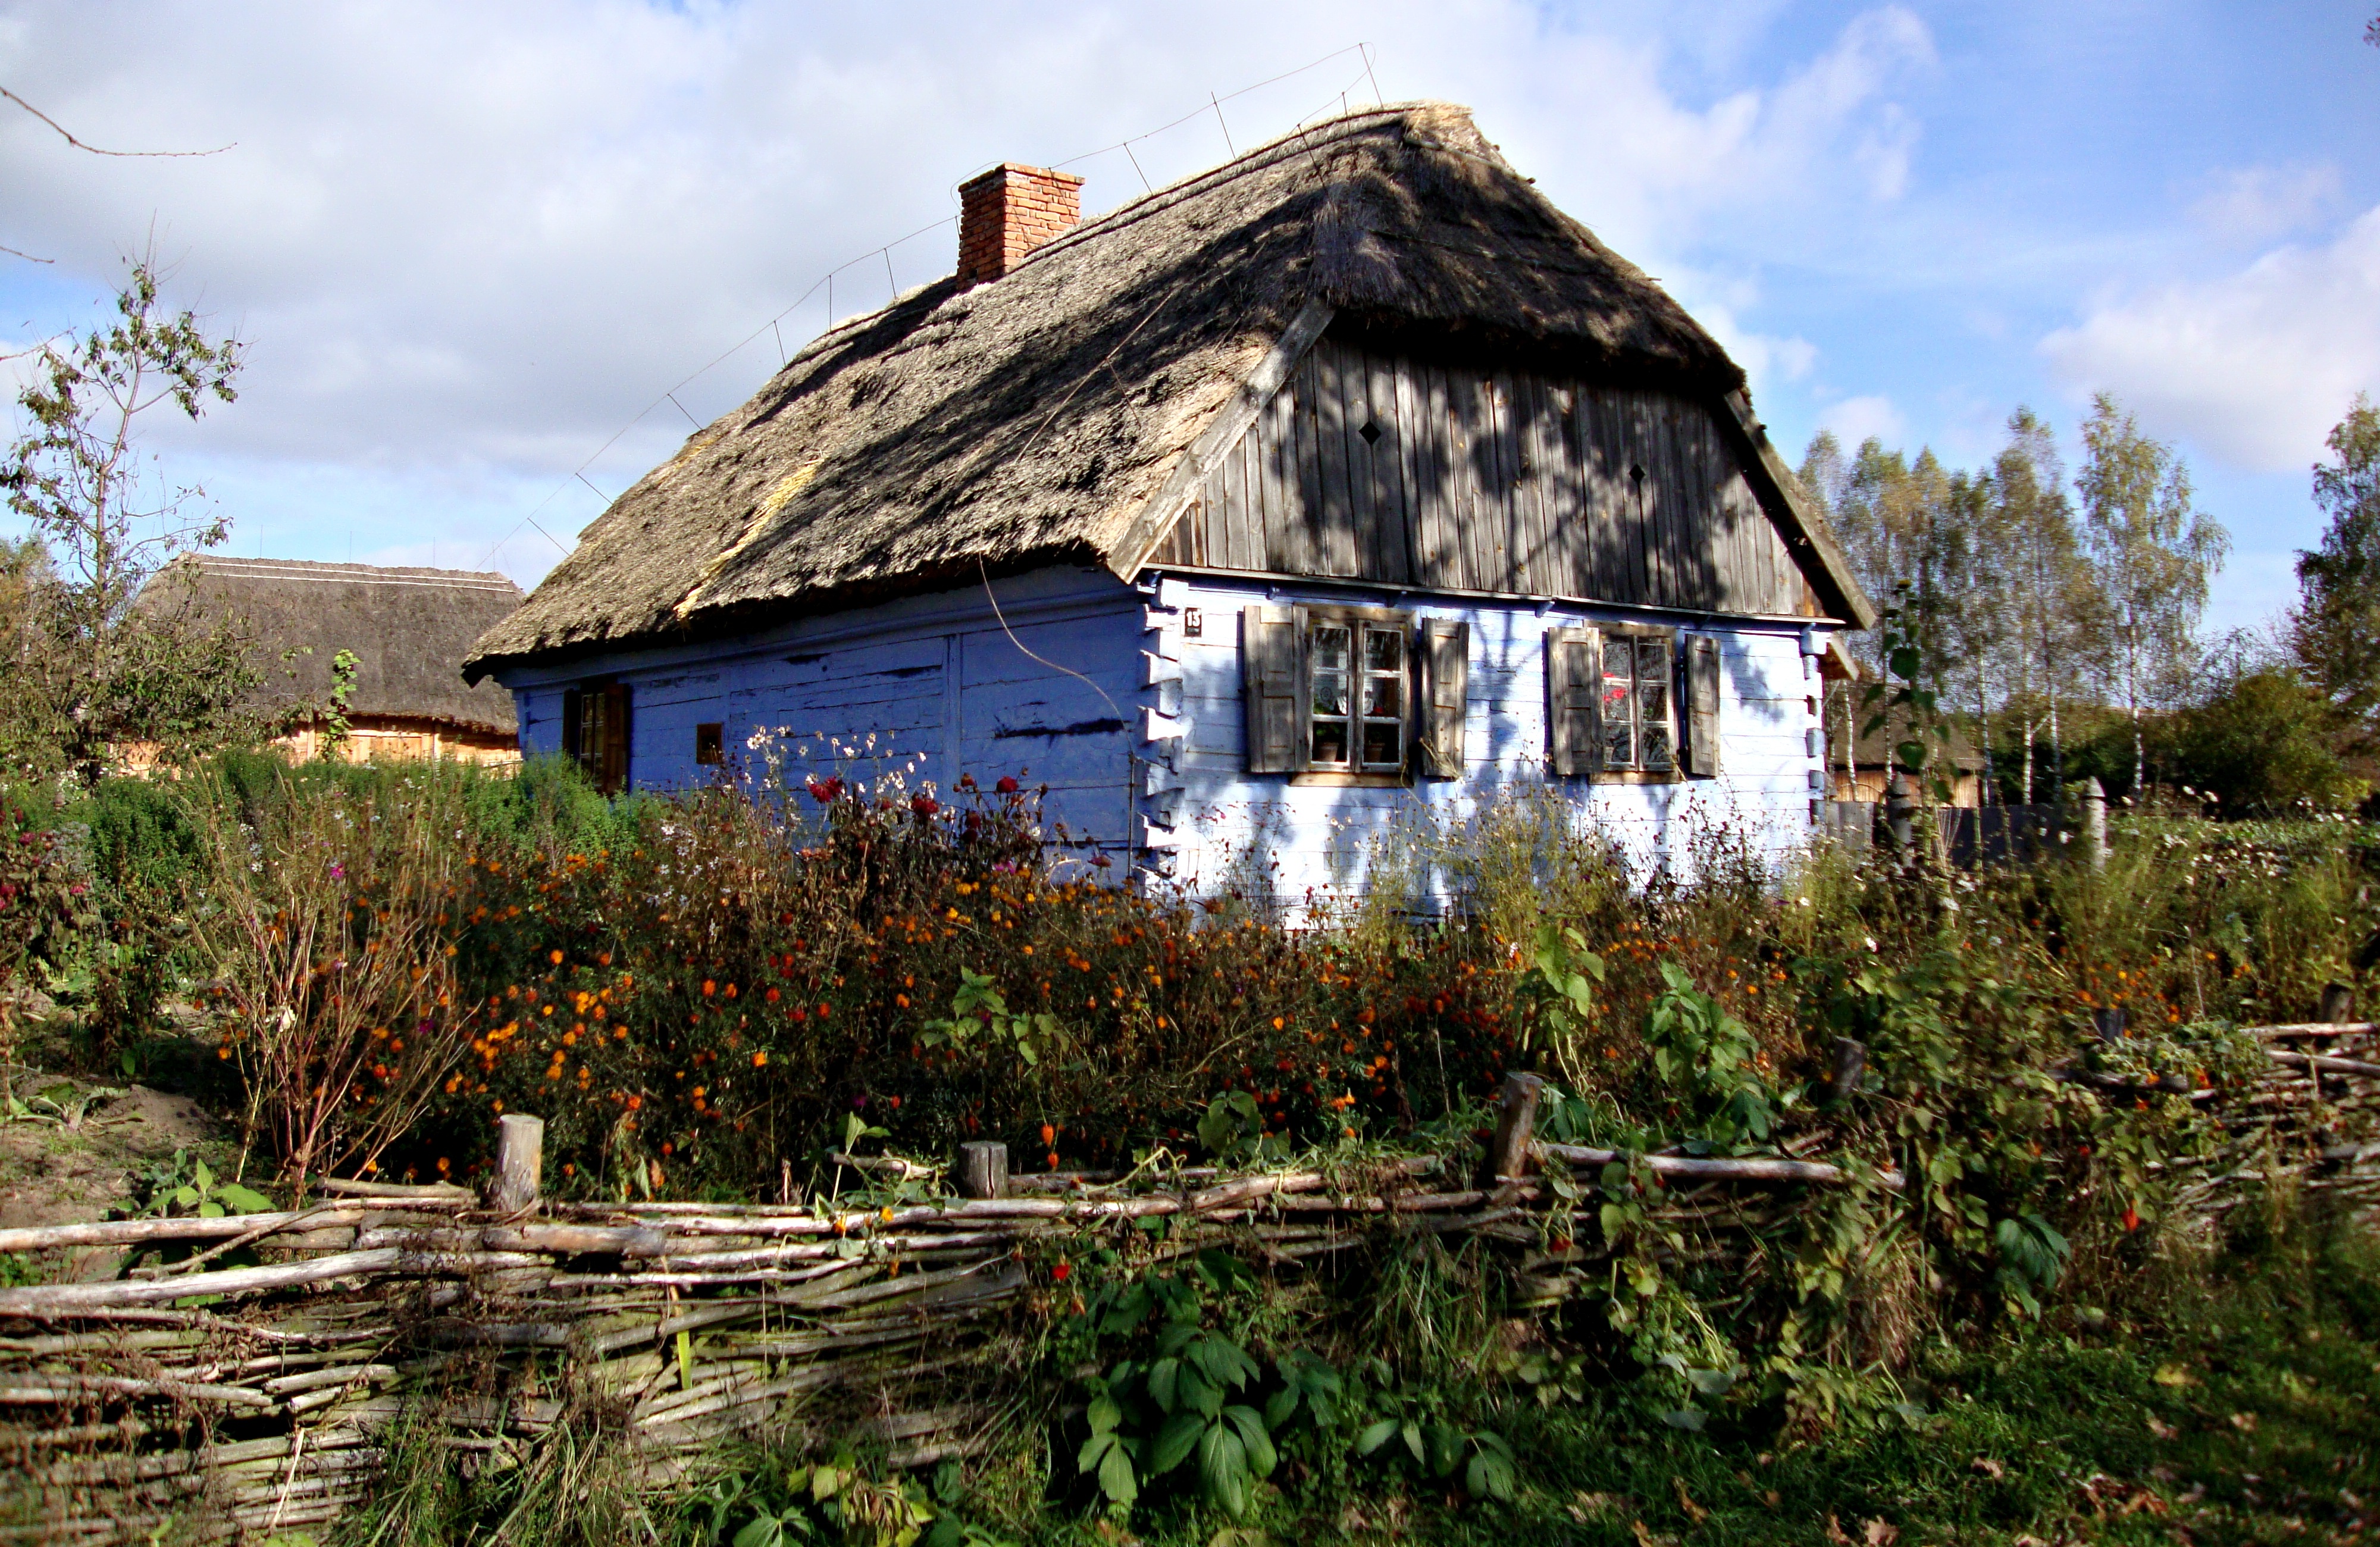
farm, house, building, old, barn, home, monument, hut, village, shack, cottage, autumn, farmhouse, poland, estate, log cabin, thatching, ethnography, rural area, open air museum, sierpc, rural cottage, cover with straw